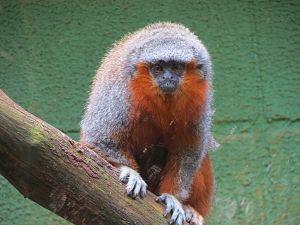
Le Titi du Prince Bernhard est un singe du Nouveau Monde de la famille des Pitheciidae, endémique du Brésil. Il a été nommé ainsi en hommage au Prince Bernhard des Pays-Bas, naturaliste renommé qui a créé l'Ordre de l'Arche d'or pour honorer les défenseurs de l'environnement dans le monde entier.